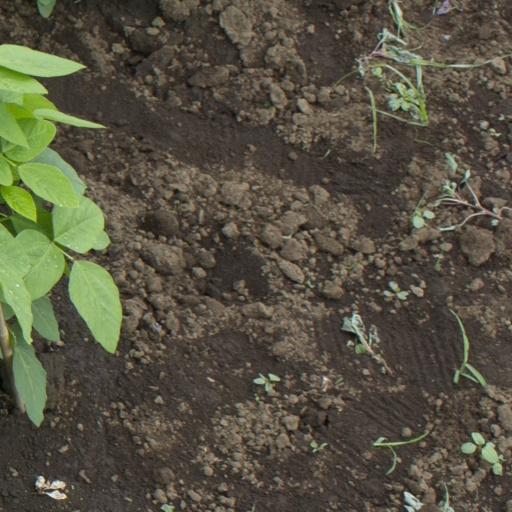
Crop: soybean